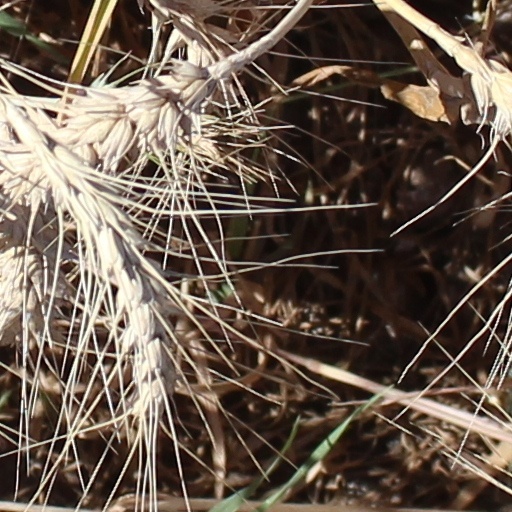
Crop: wheat